Martin Taupau

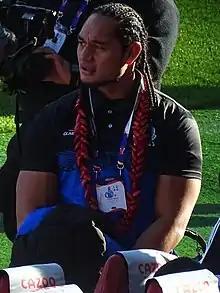
Taupau on international duty with Samoa in 2022

Taupau made 24 appearances for Manly in 2018 as the club endured one of its toughest ever seasons narrowly avoiding the wooden spoon by 2 competition points. There were speculations that Taupau was departing the club following the conclusion of the year to join the Sydney Roosters but the move did not eventuate.